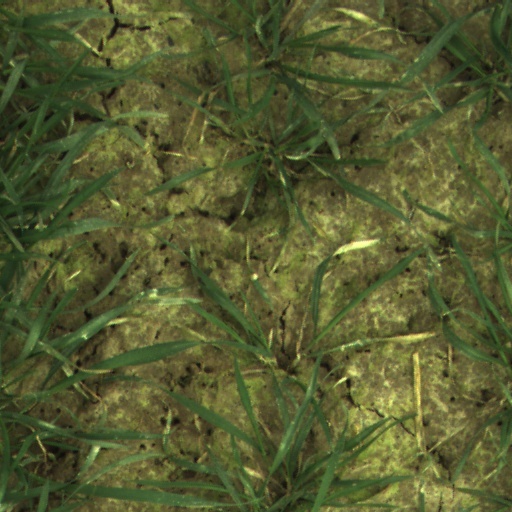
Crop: wheat